Rose Basile Green

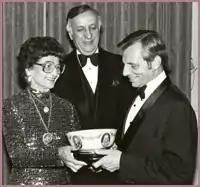
Green presenting a National Italian American Foundation award, ca. 1987

Dr. Rose Basile Green (1914-2003) was an American scholar, poet, and educator. Among her publications were a study of Italian-American writers, titled "The Italian American Novel: A Document of the Interaction of Two Cultures" (1974), and several volumes of poetry, specializing in the sonnet form. She was also a founder of Cabrini College in Radnor, Pennsylvania, and the first chair of its English department.